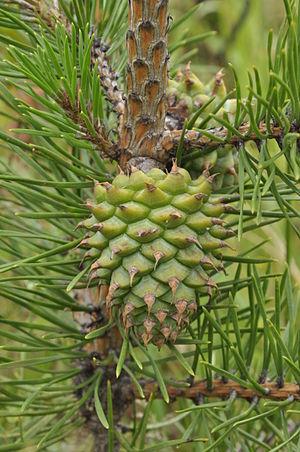
Pinus pungens est une espèce de conifères de la famille des Pinaceae.